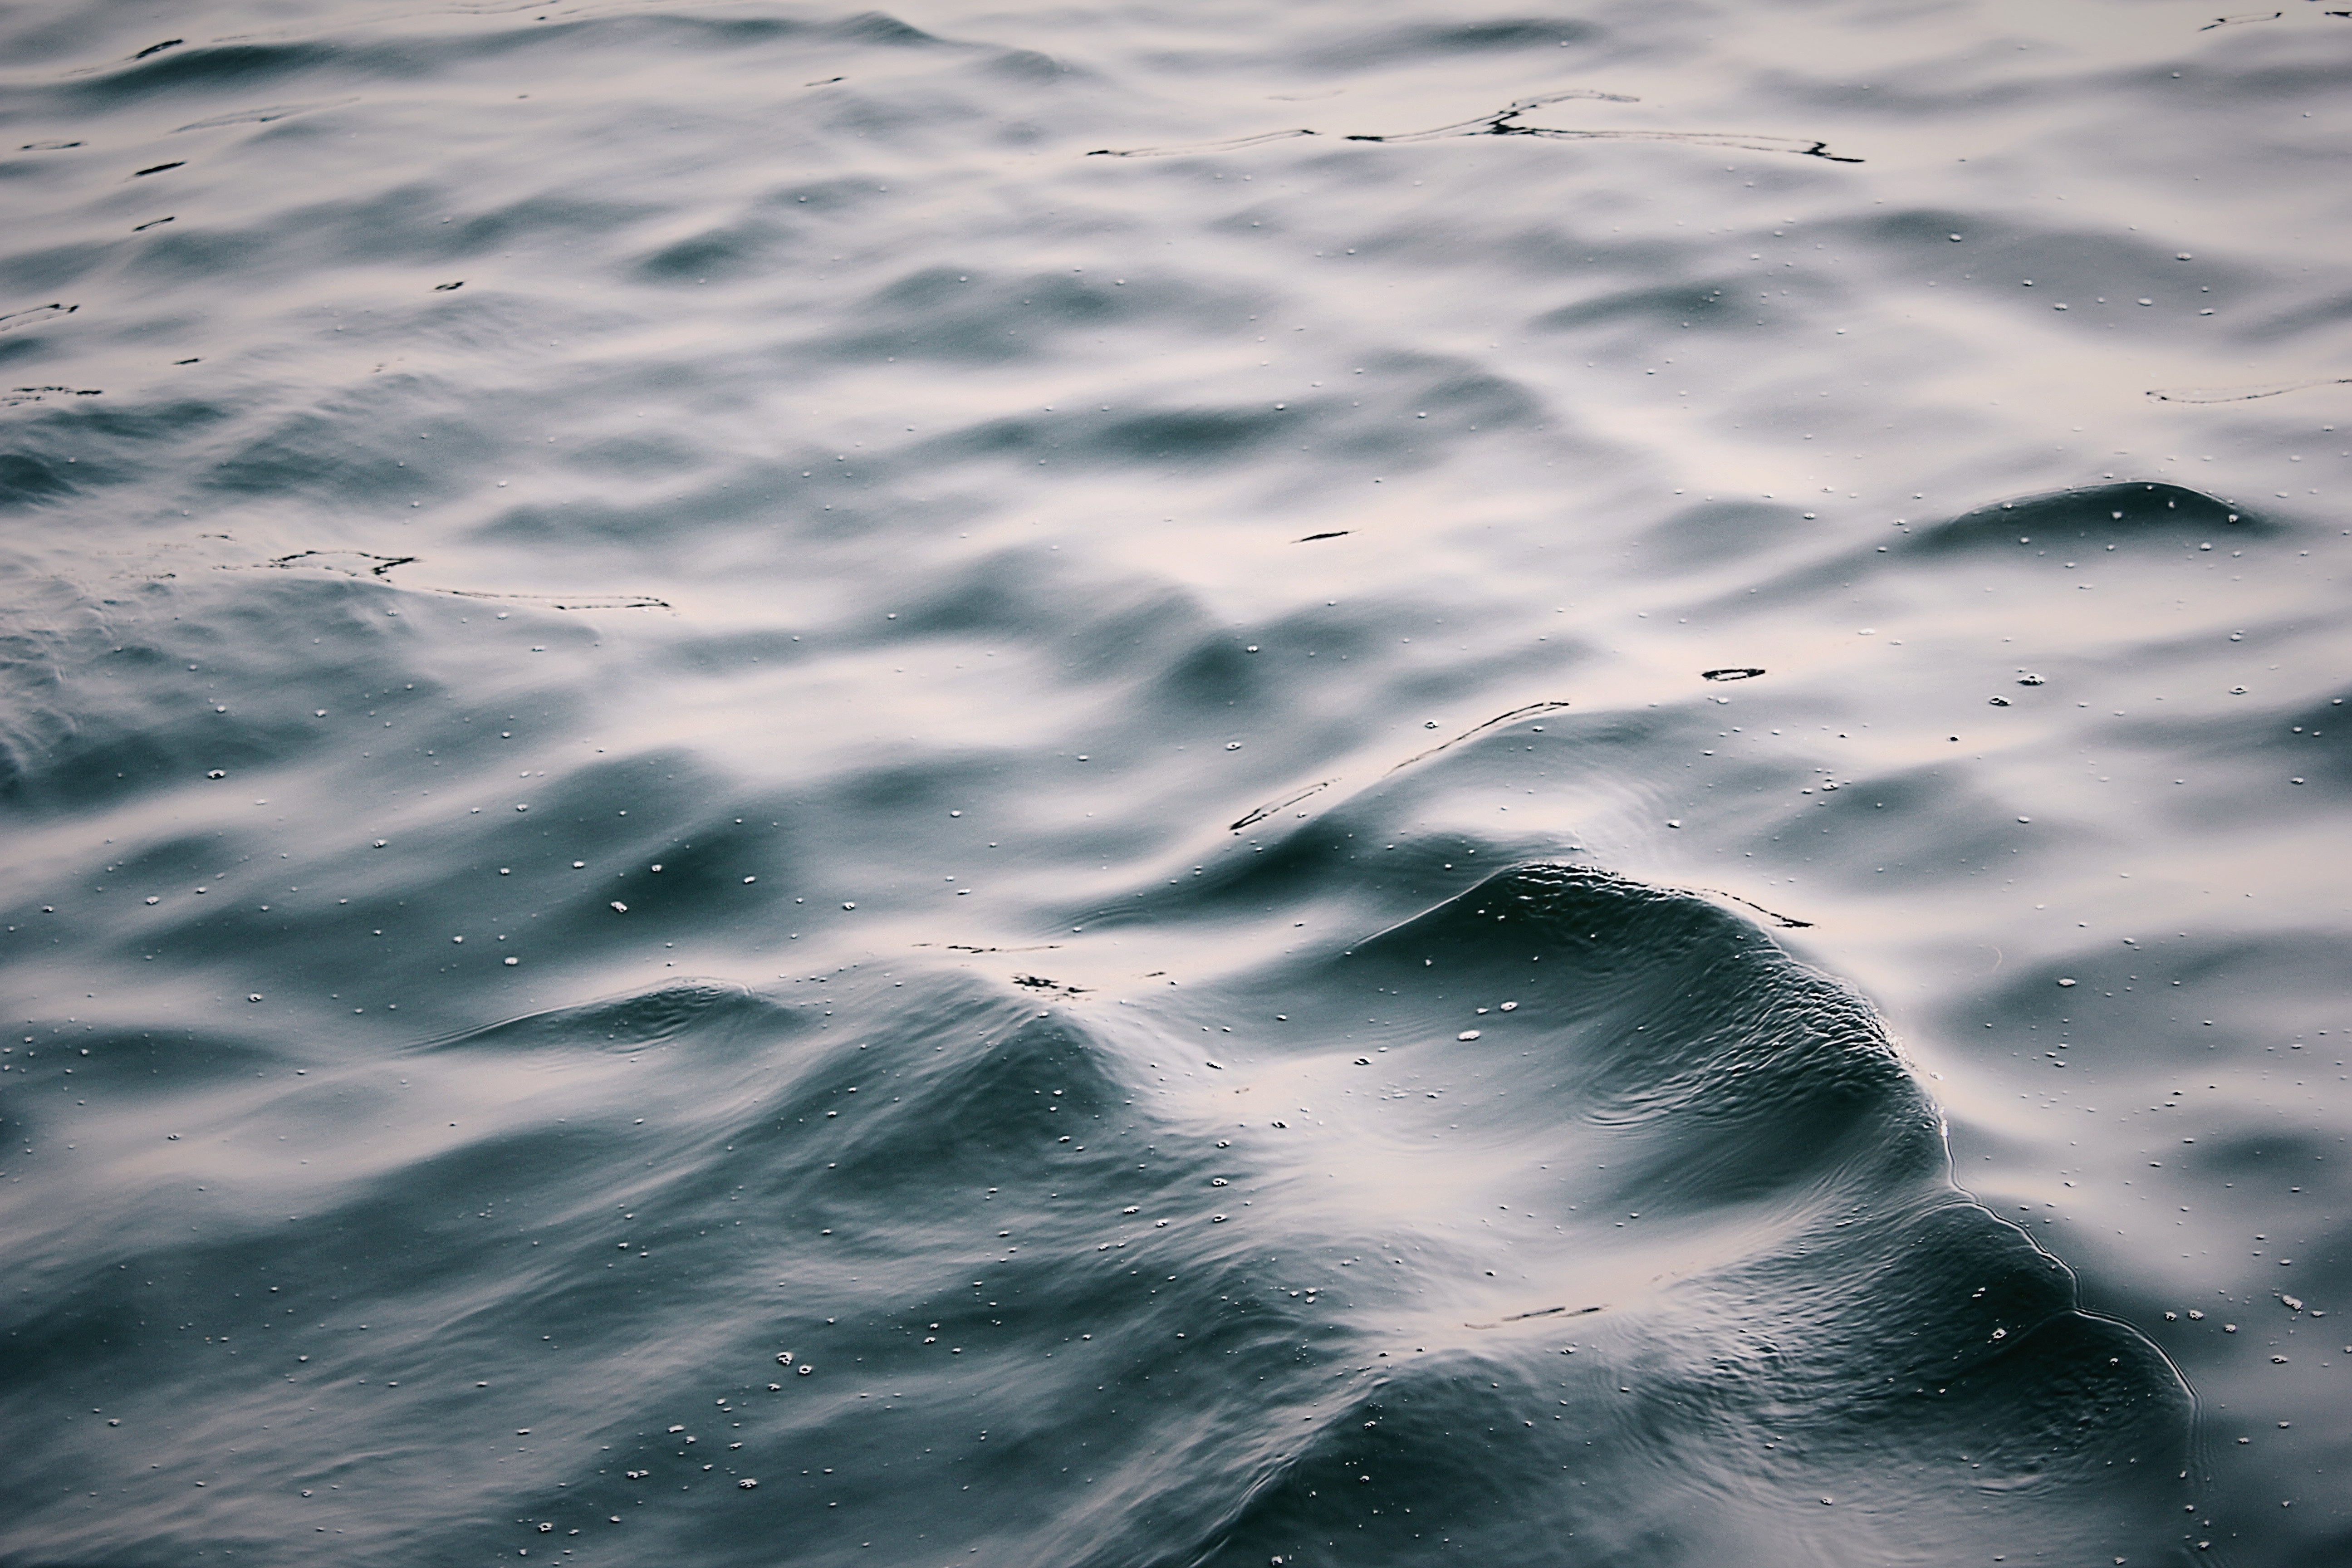
sea, coast, water, nature, ocean, horizon, cloud, sky, sunlight, shore, wave, reflection, waves, the scenery, sea water, be quiet, wind wave